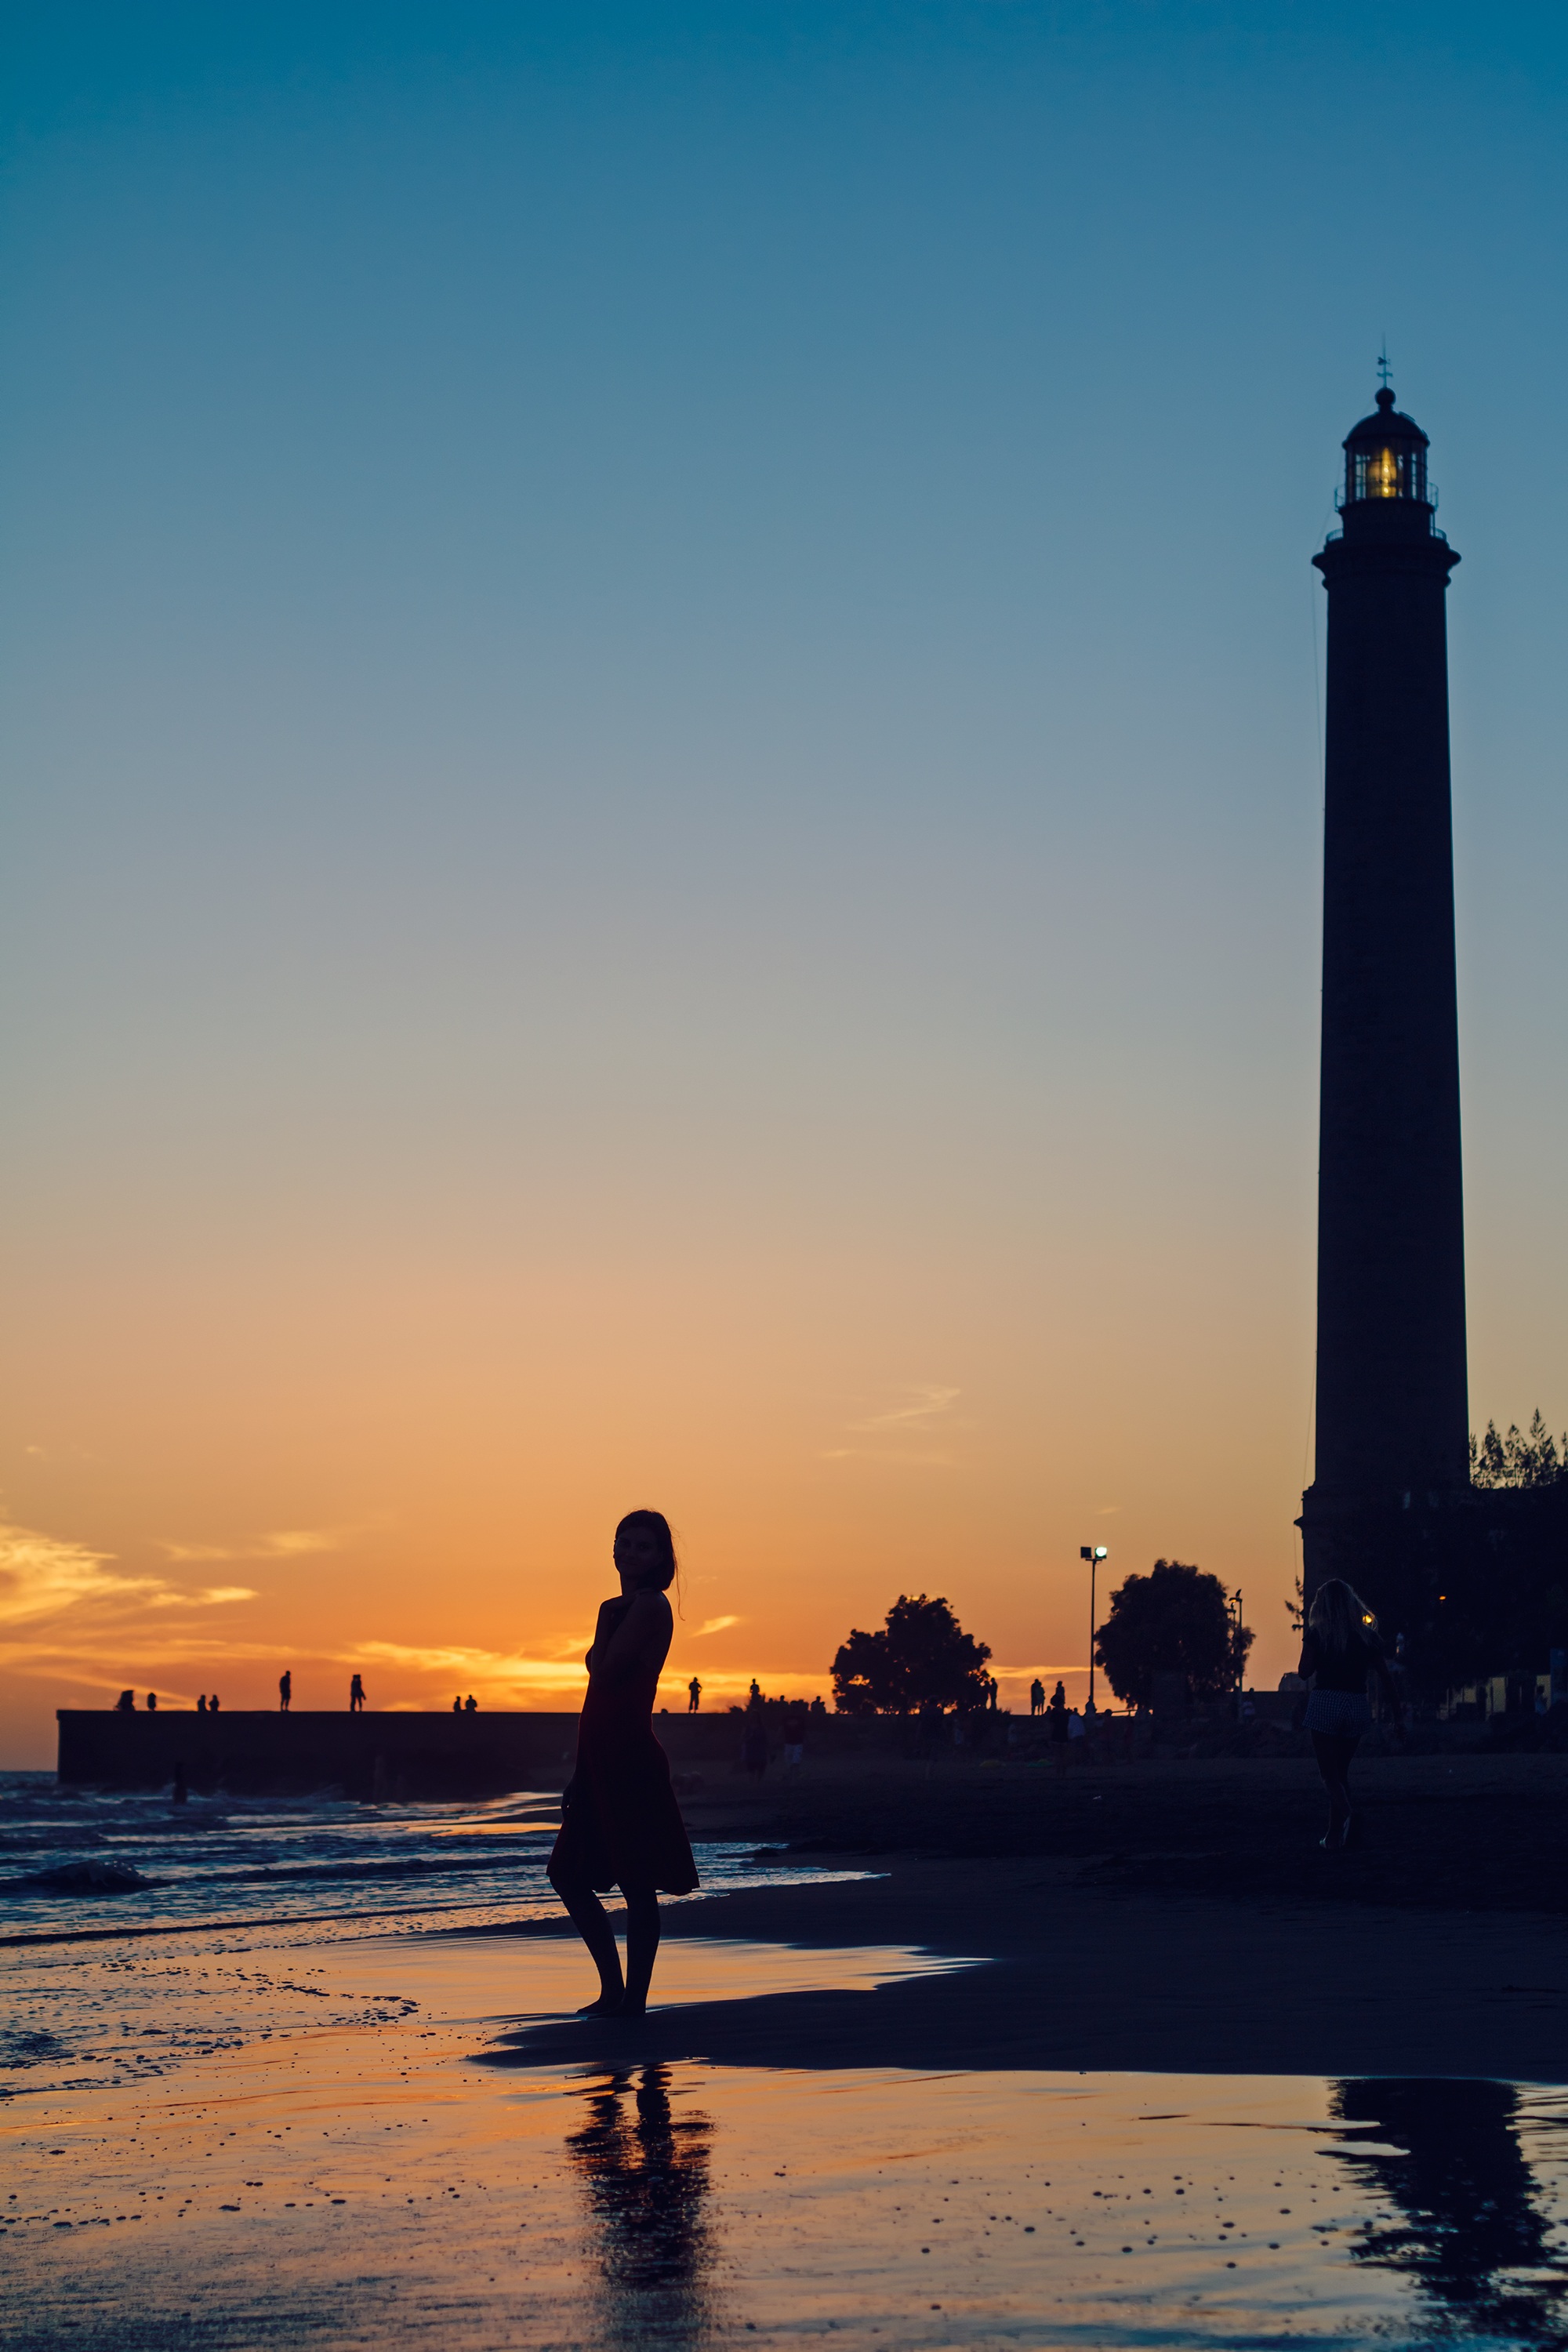
beach, sea, coast, ocean, horizon, silhouette, lighthouse, woman, sunrise, sunset, skyline, morning, dawn, summer, dusk, evening, reflection, tower, holiday, excursion, gran canaria, young woman, faro, grancanaria, maspalomas, canary islands